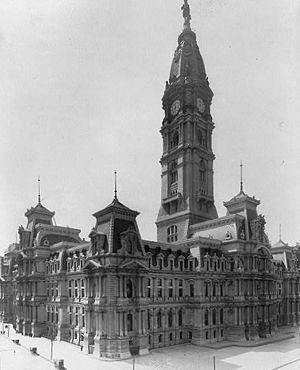
Ce qui suit est la liste des Historic Civil Engineering Landmarks, c'est-à-dire la liste des monuments historiques de génie civil, établie aux États-Unis par l' American Society of Civil Engineers depuis qu'elle a commencé le programme en 1964. Cette désignation est accordée à des projets, des structures et des sites situés aux États-Unis et dans le reste du monde. À compter de 2013, il y a plus de 260 éléments dans cette liste.